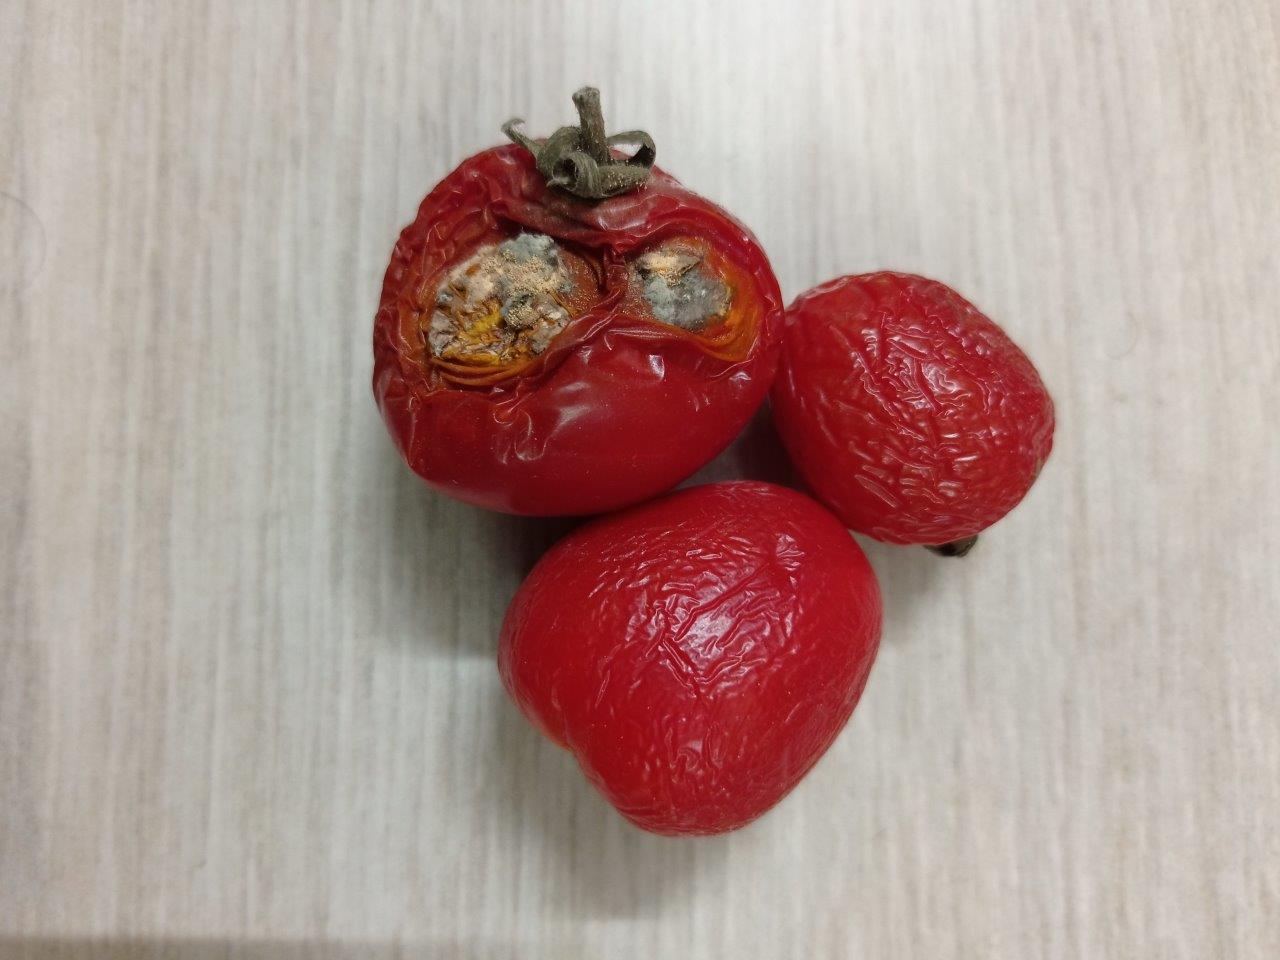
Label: Rotten